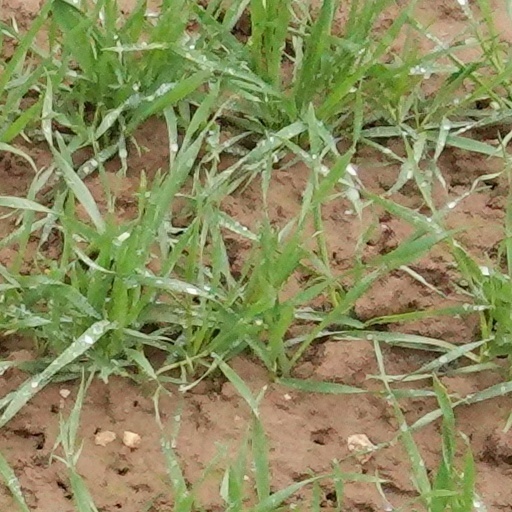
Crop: wheat